Vaiśravaṇa

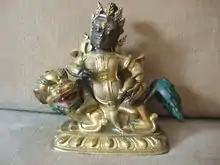
Partly gilded Tibetan bronze statue of Vaisravana (Jambhala) sitting on a snow lion and holding a mongoose in his left hand. 18th century

In Japan, Bishamonten (毘沙門天), or just Bishamon (毘沙門) is thought of as an armor-clad god of war or warriors and a punisher of evildoers. Bishamon is portrayed holding a spear in one hand and a small pagoda in the other hand, the latter symbolizing the divine treasure house, whose contents he both guards and gives away. In Japanese folklore, he is one of the Seven Lucky Gods.